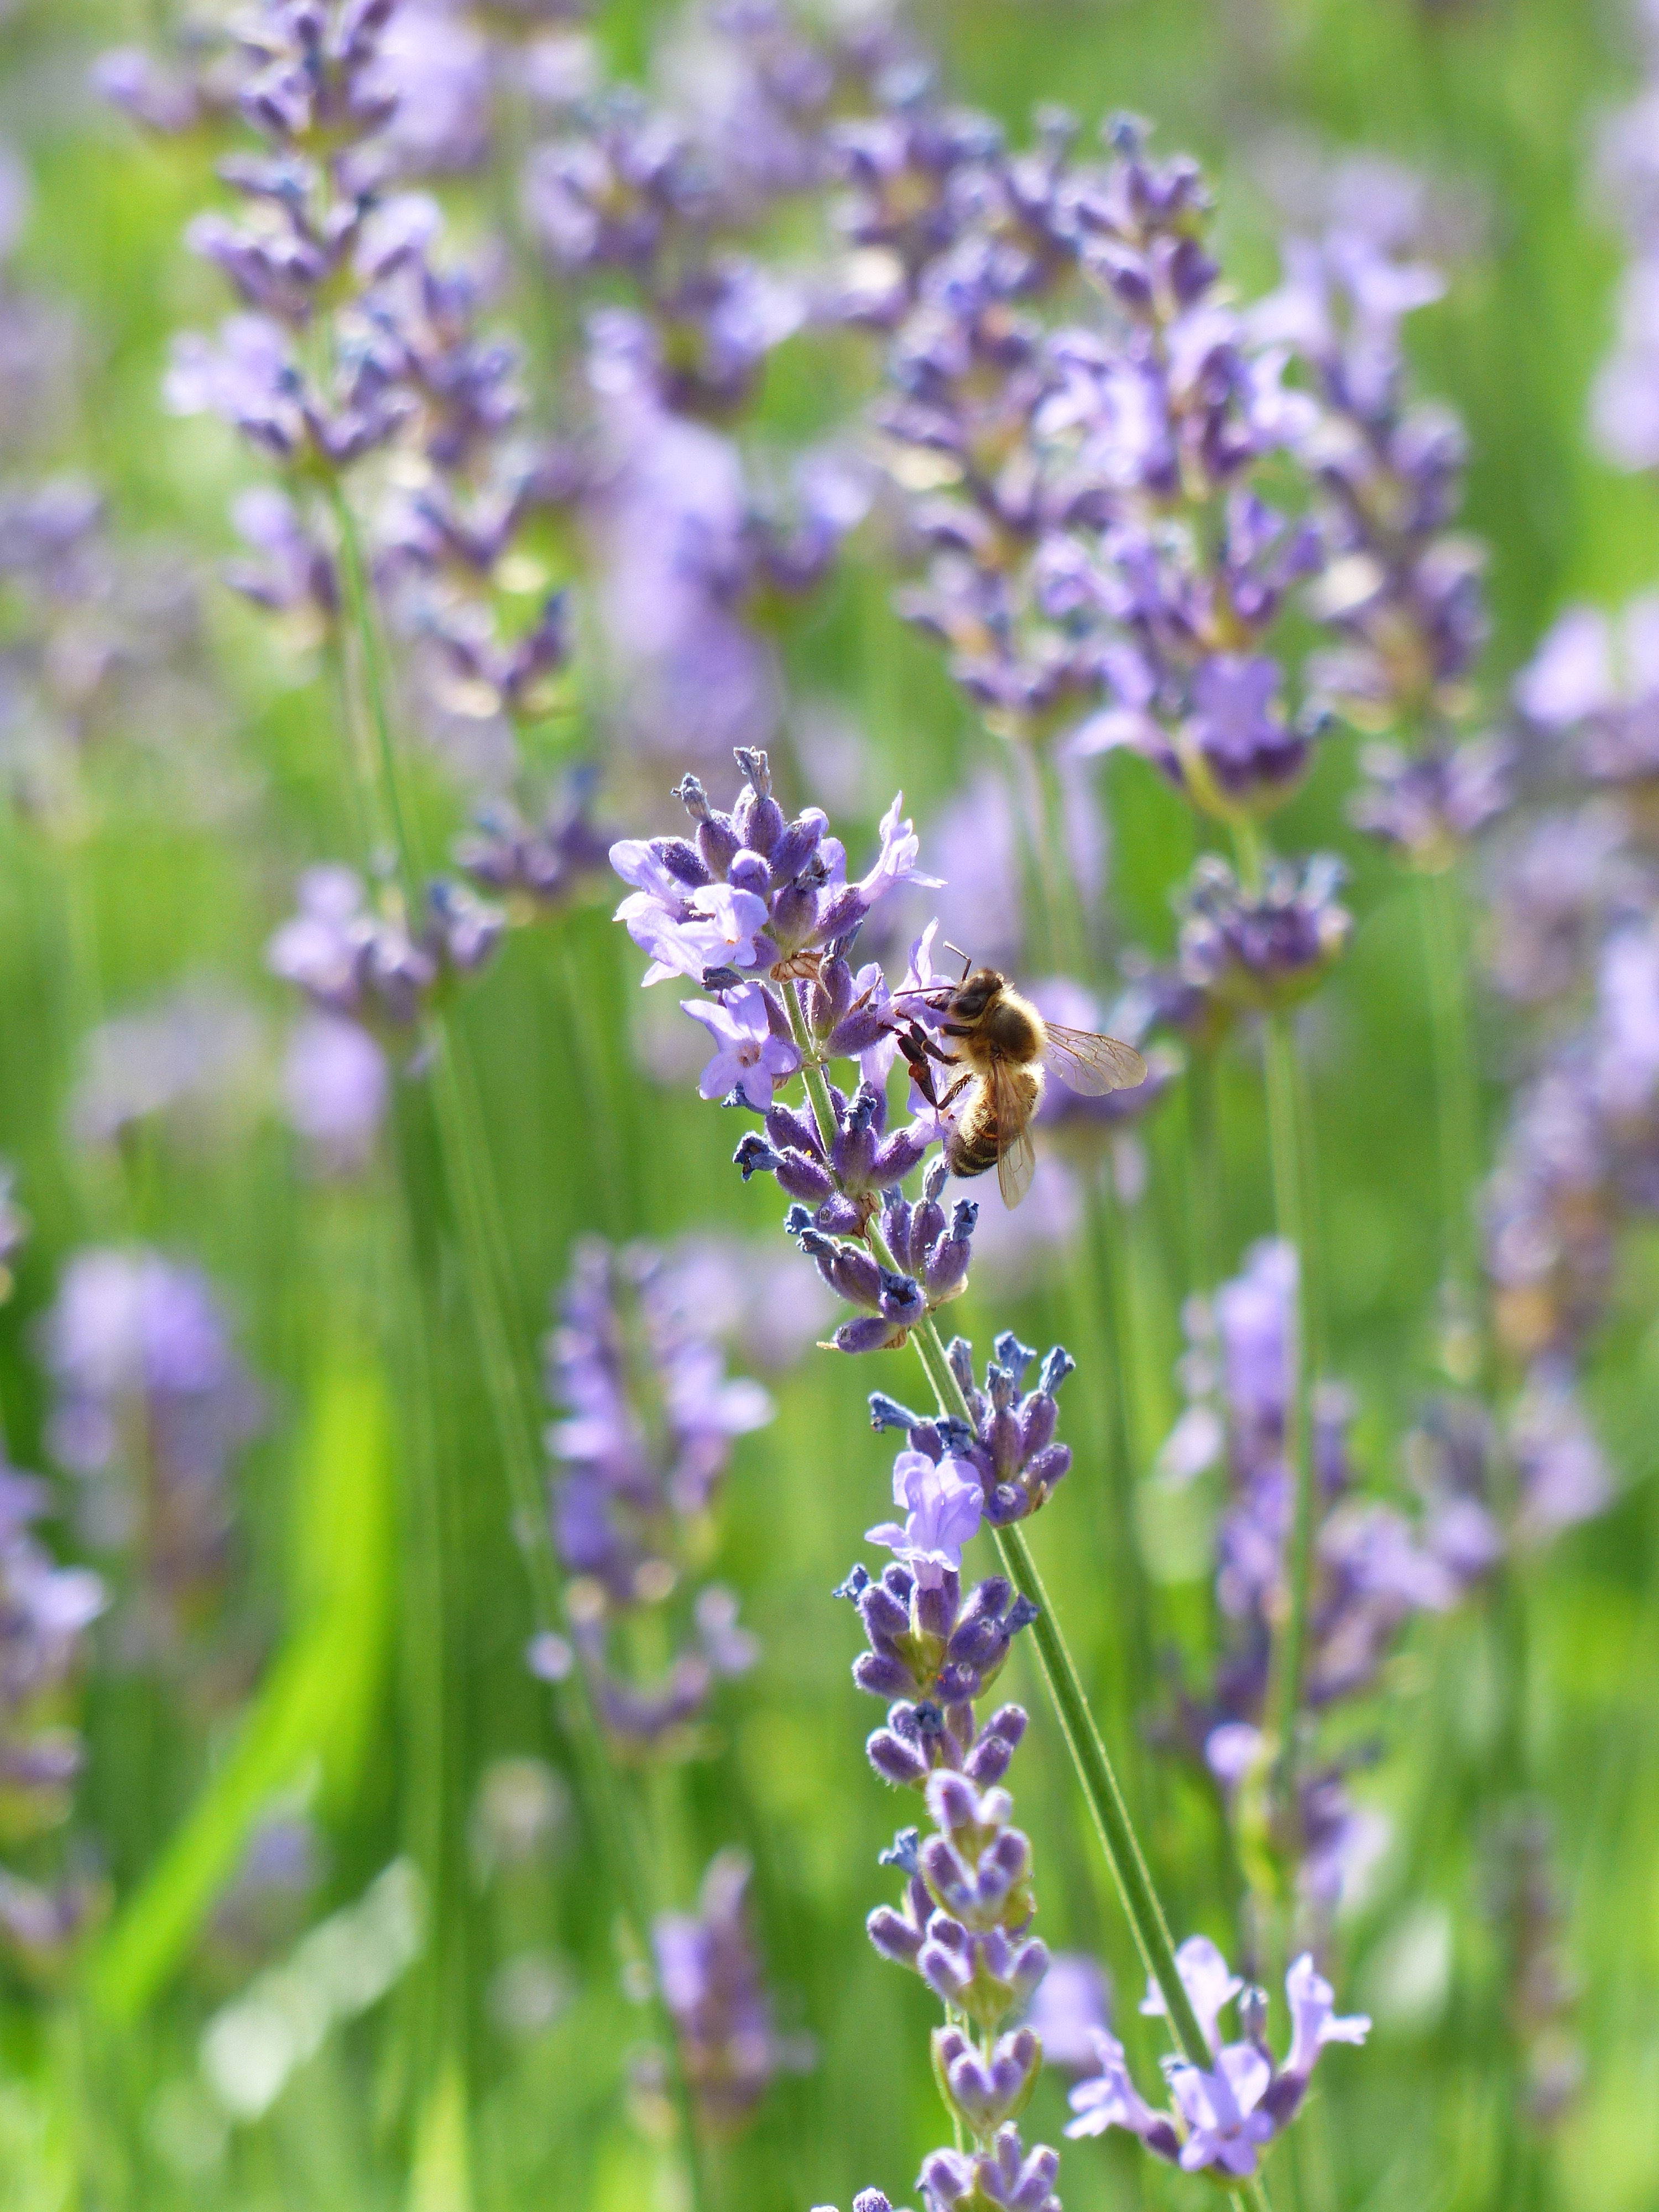
plant, meadow, prairie, flower, purple, pollination, herb, crop, insect, botany, flora, lavender, invertebrate, wildflower, violet, bee, nectar, ornamental plant, lavandula, inflorescence, flowering plant, honey bee, lamiaceae, lavender flowers, true lavender, narrow leaf lavender, lavandula angustifolia, lavandula officinalis, lavandula vera, land plant, membrane winged insect, english lavender, french lavender, hyssopus